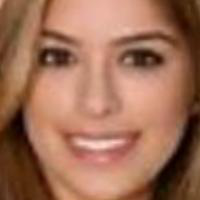
Age group: age 21-30